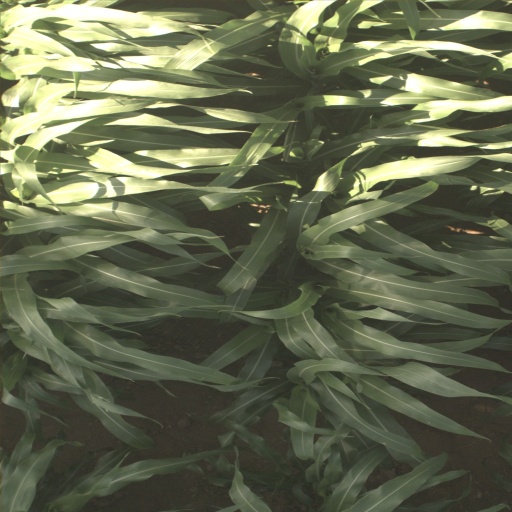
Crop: sorghum